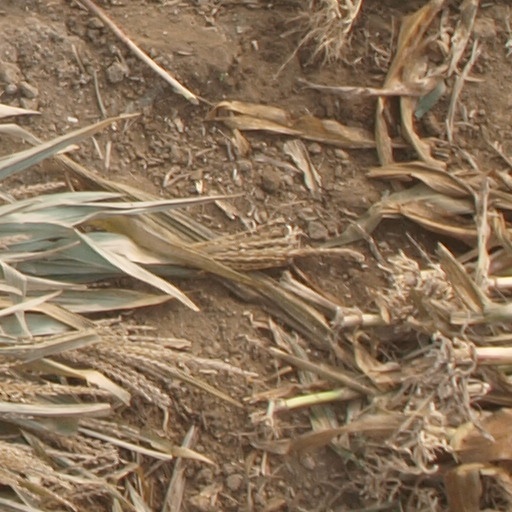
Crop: maize; corn